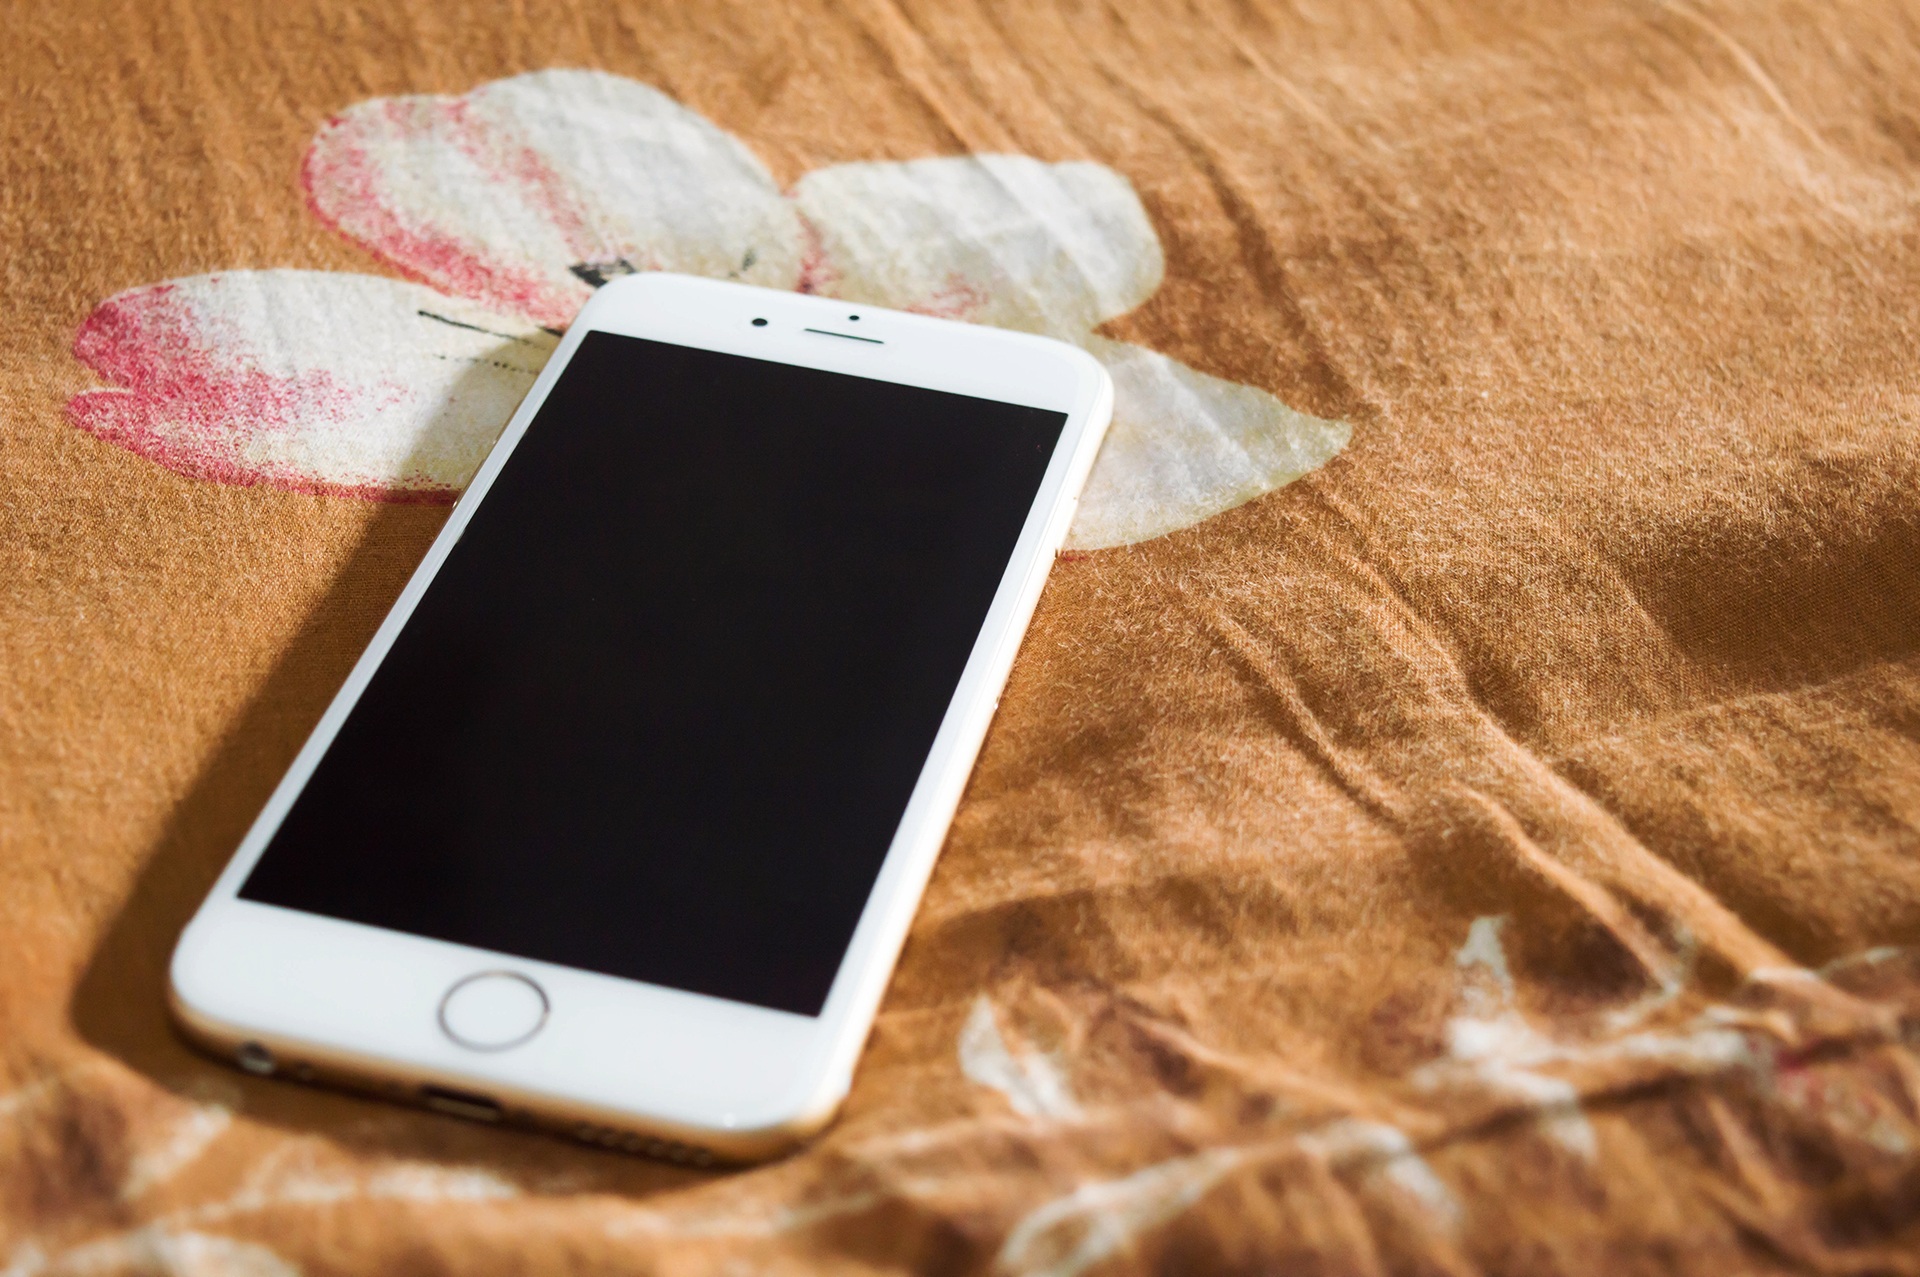
iphone, smartphone, hand, apple, technology, white, telephone, communication, gadget, mobile phone, electronic, brand, message, digital, media, touchscreen, iphone 6s, portable communications device, communication device